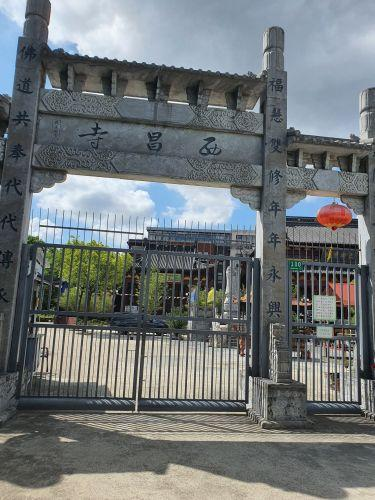
地标名称：西昌寺
所在城市：上海市·浦东新区